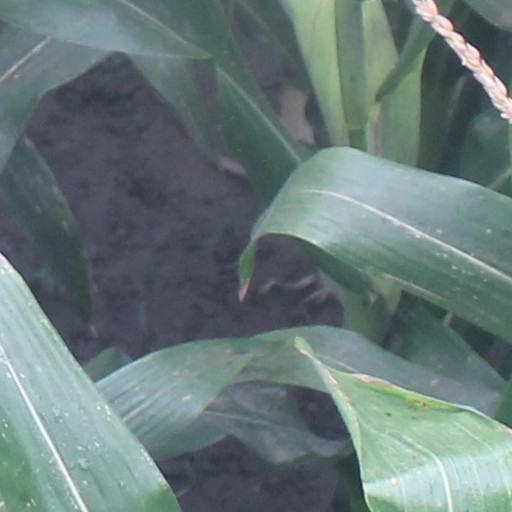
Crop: maize; corn